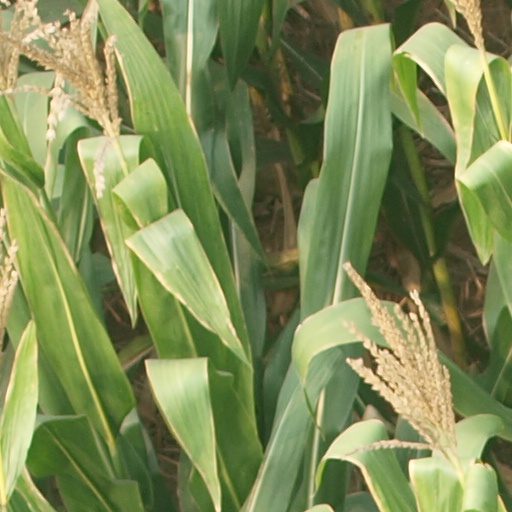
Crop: maize; corn